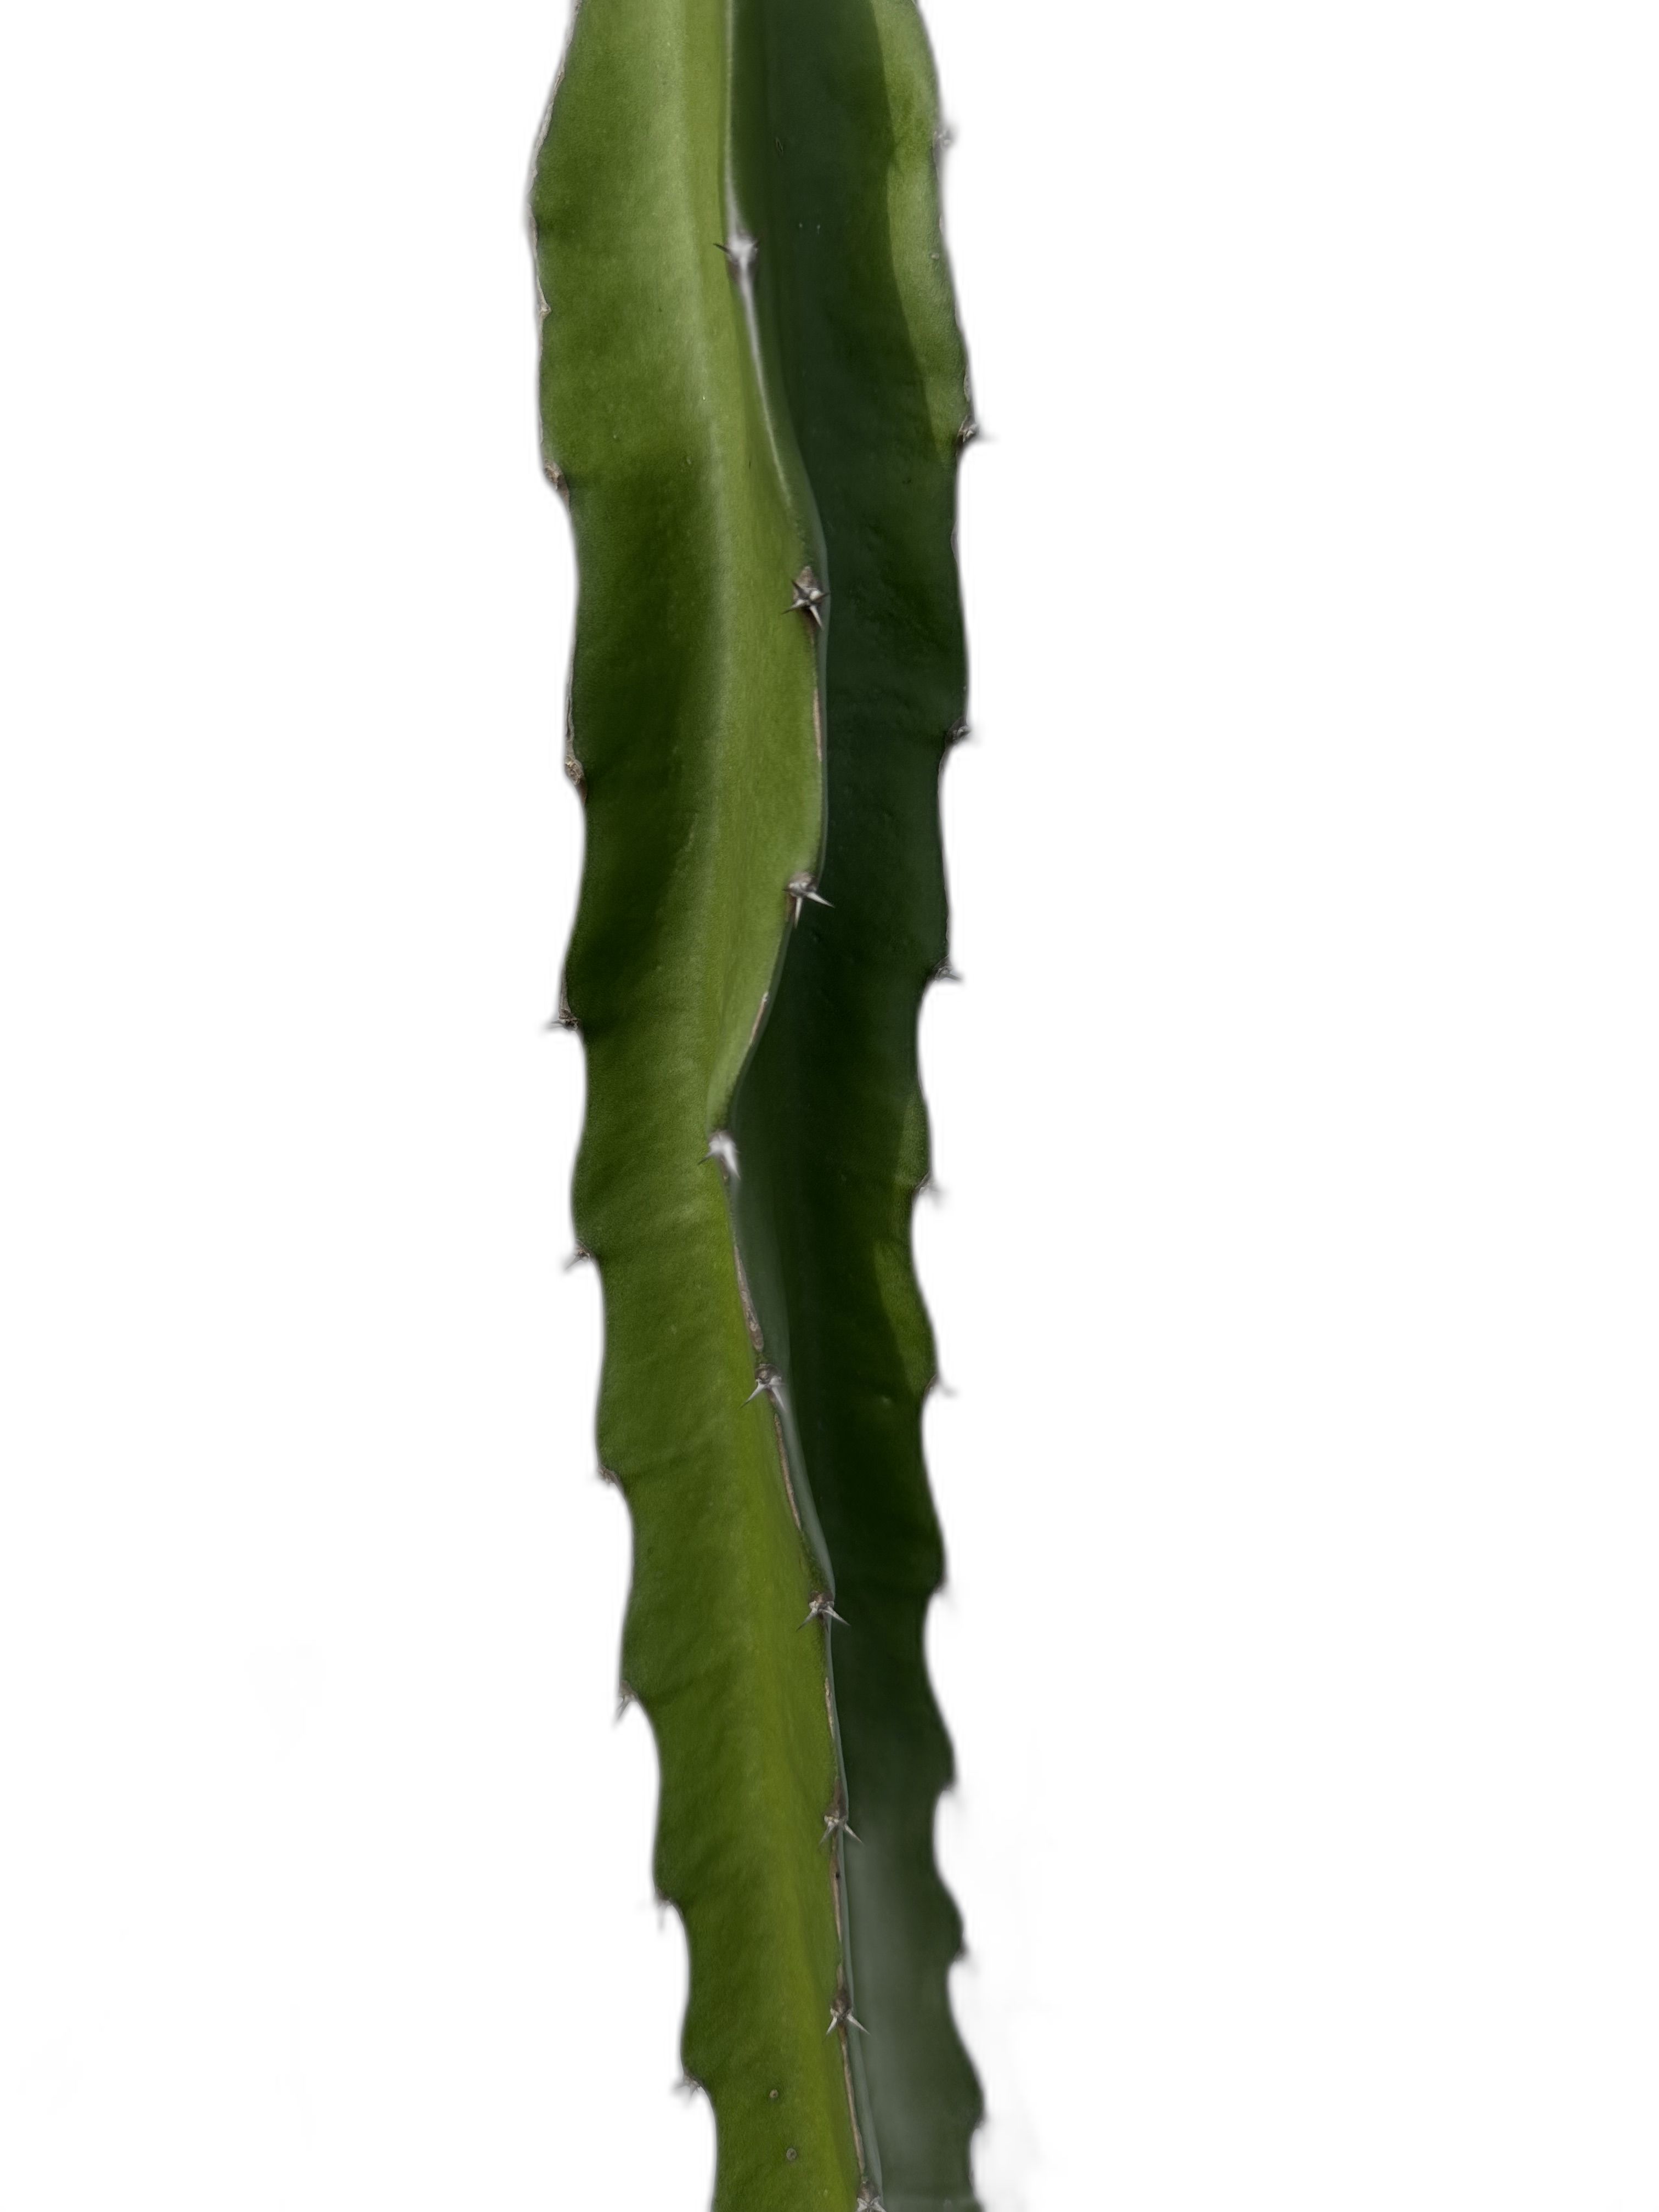
Label: Good leaf